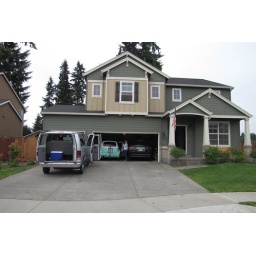
Getting the van packed up in front of my house